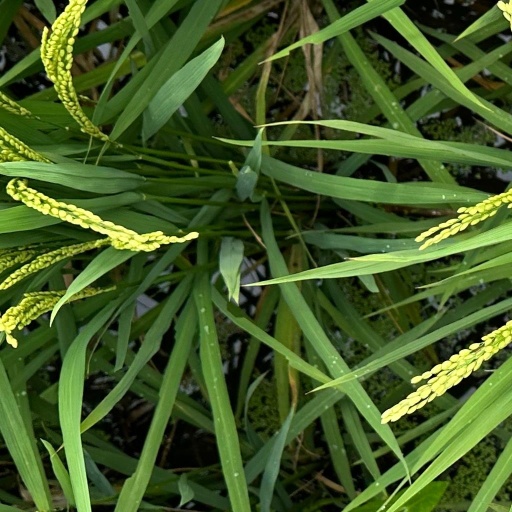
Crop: rice